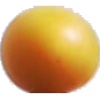
Label: Cherry Wax Yellow 1